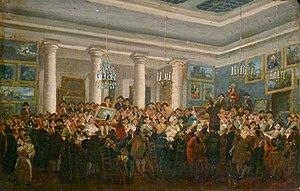
Pierre-Antoine Demachy est un artiste peintre français, né le 17 septembre 1723 à Paris, où il est mort le 10 septembre 1807.
Le marché de l'art est l'ensemble des transactions portant sur les objets d'art et les œuvres d'art, effectuées entre les différents acteurs du commerce de l'art que sont les artistes, les marchands et antiquaires, galeries ou courtiers, les collectionneurs et amateurs.